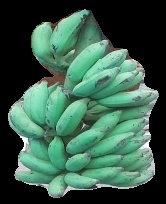
Variety: elakki-bale
Grade: grade3